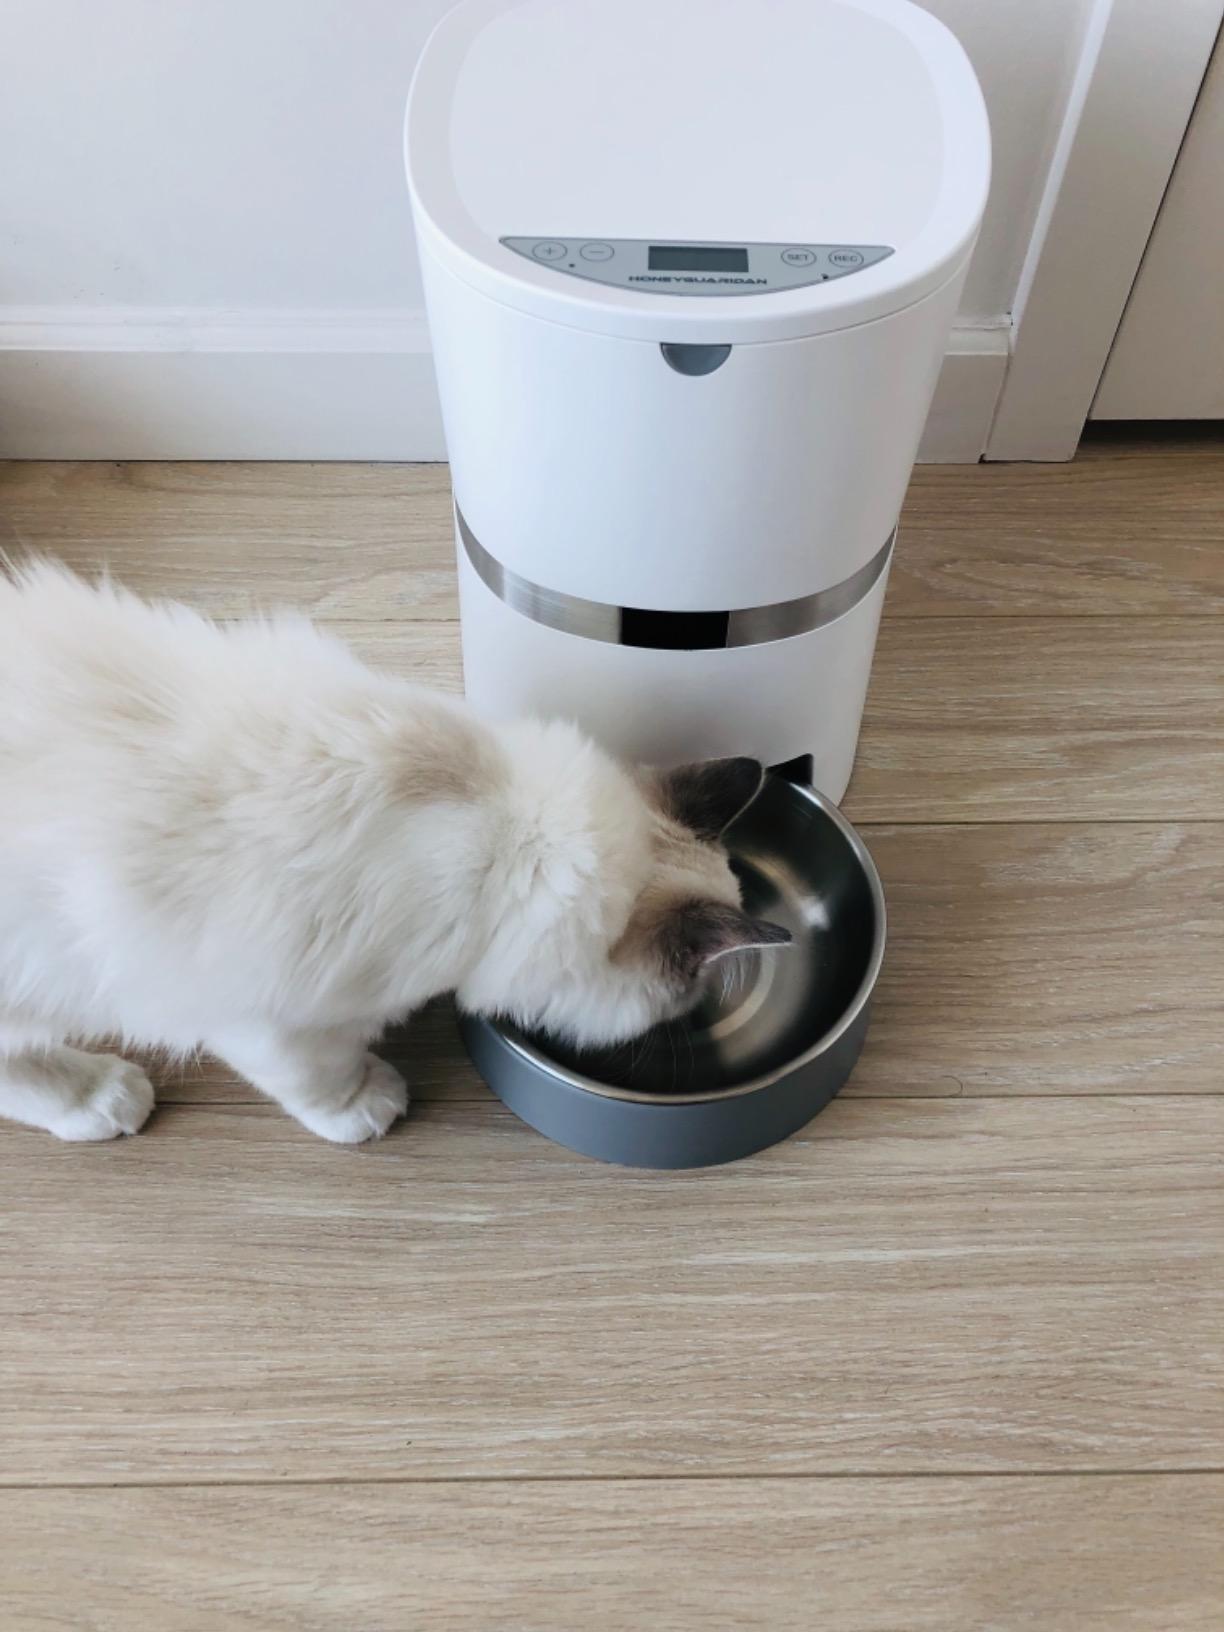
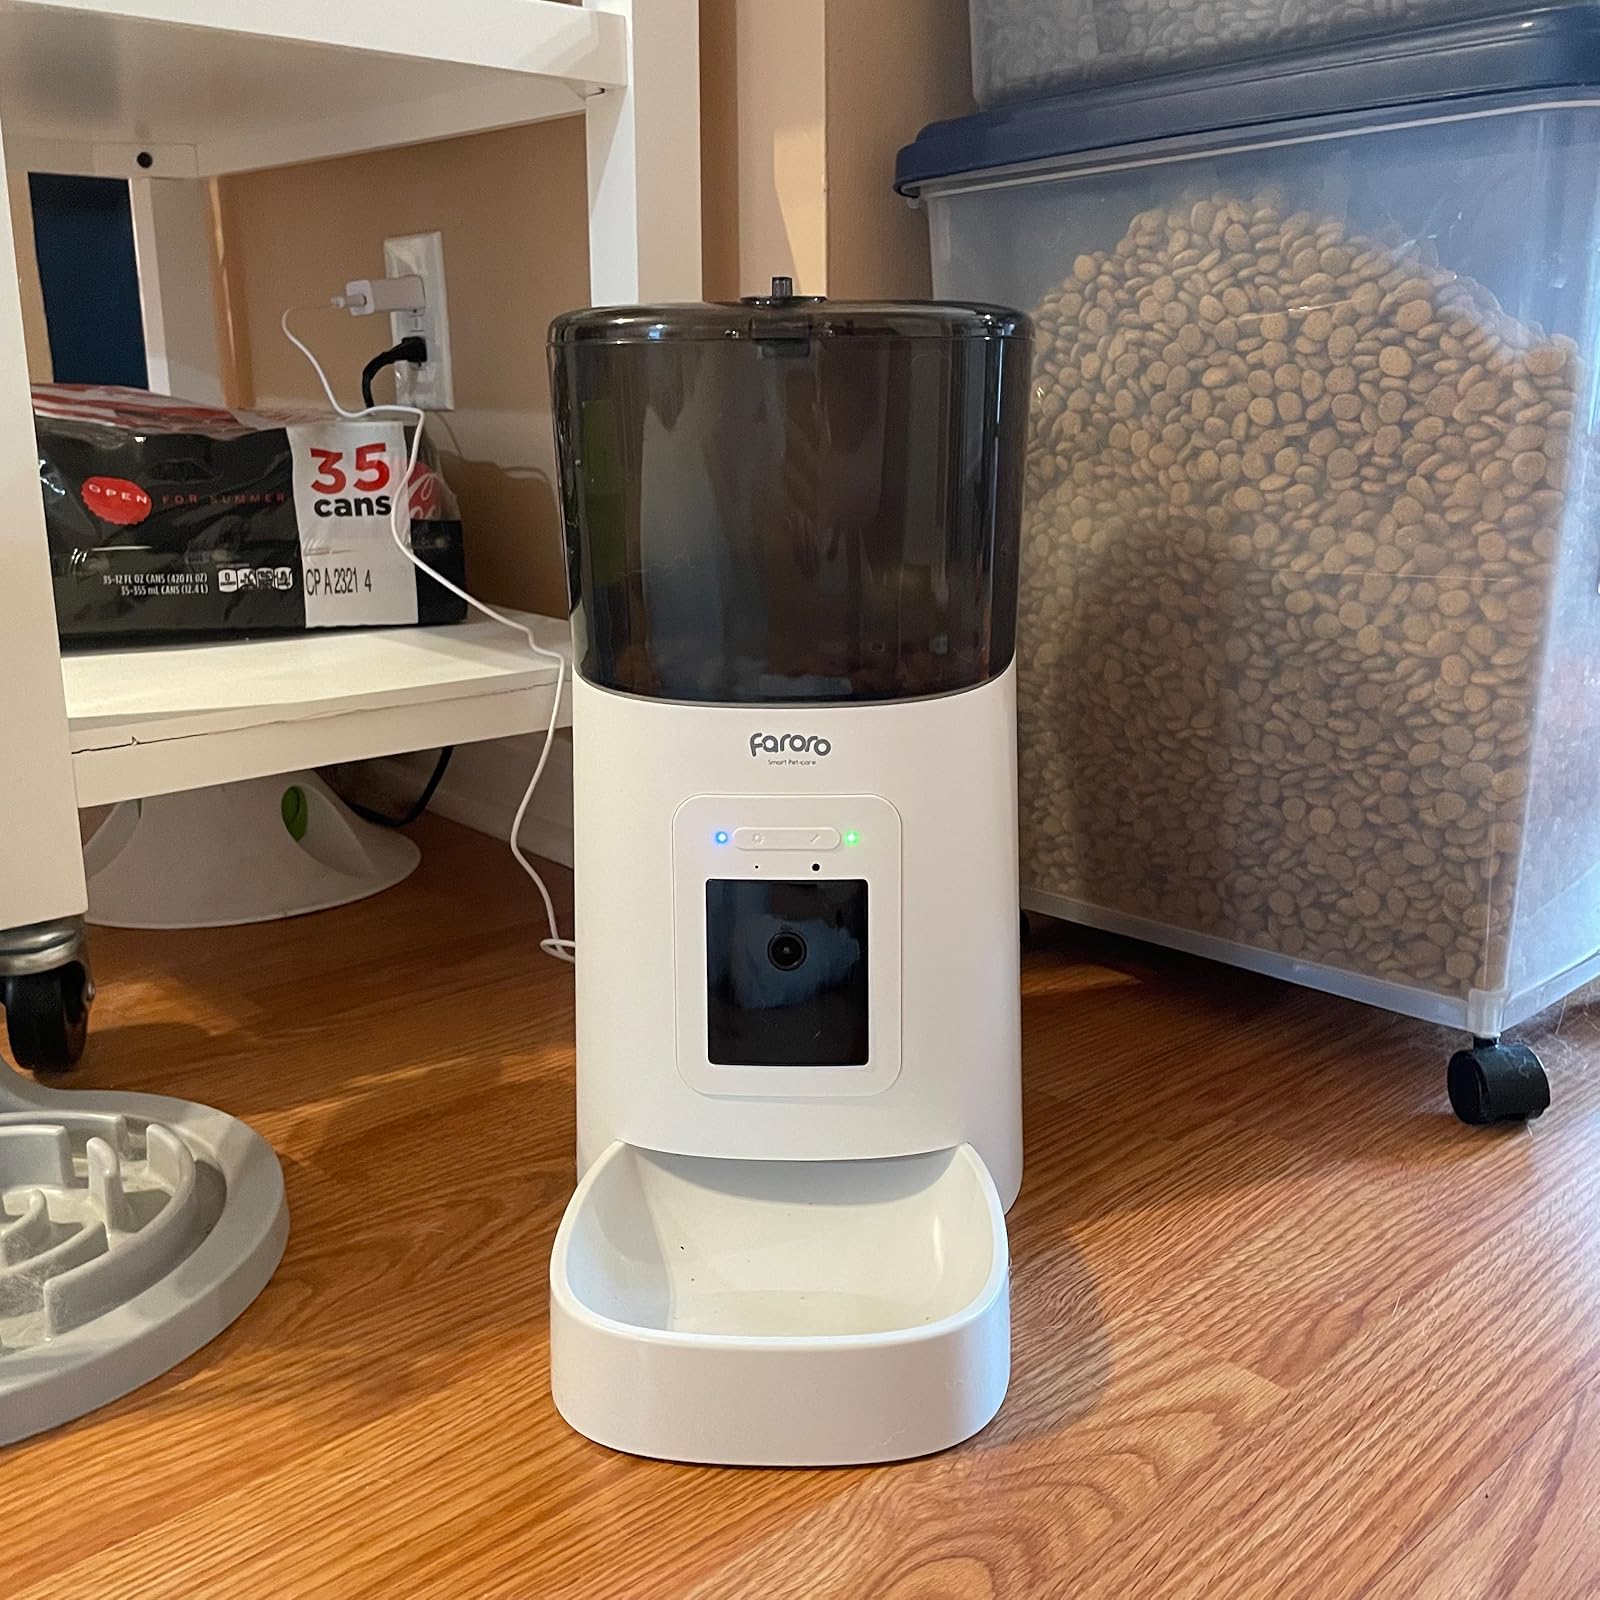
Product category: items_feeder
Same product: no